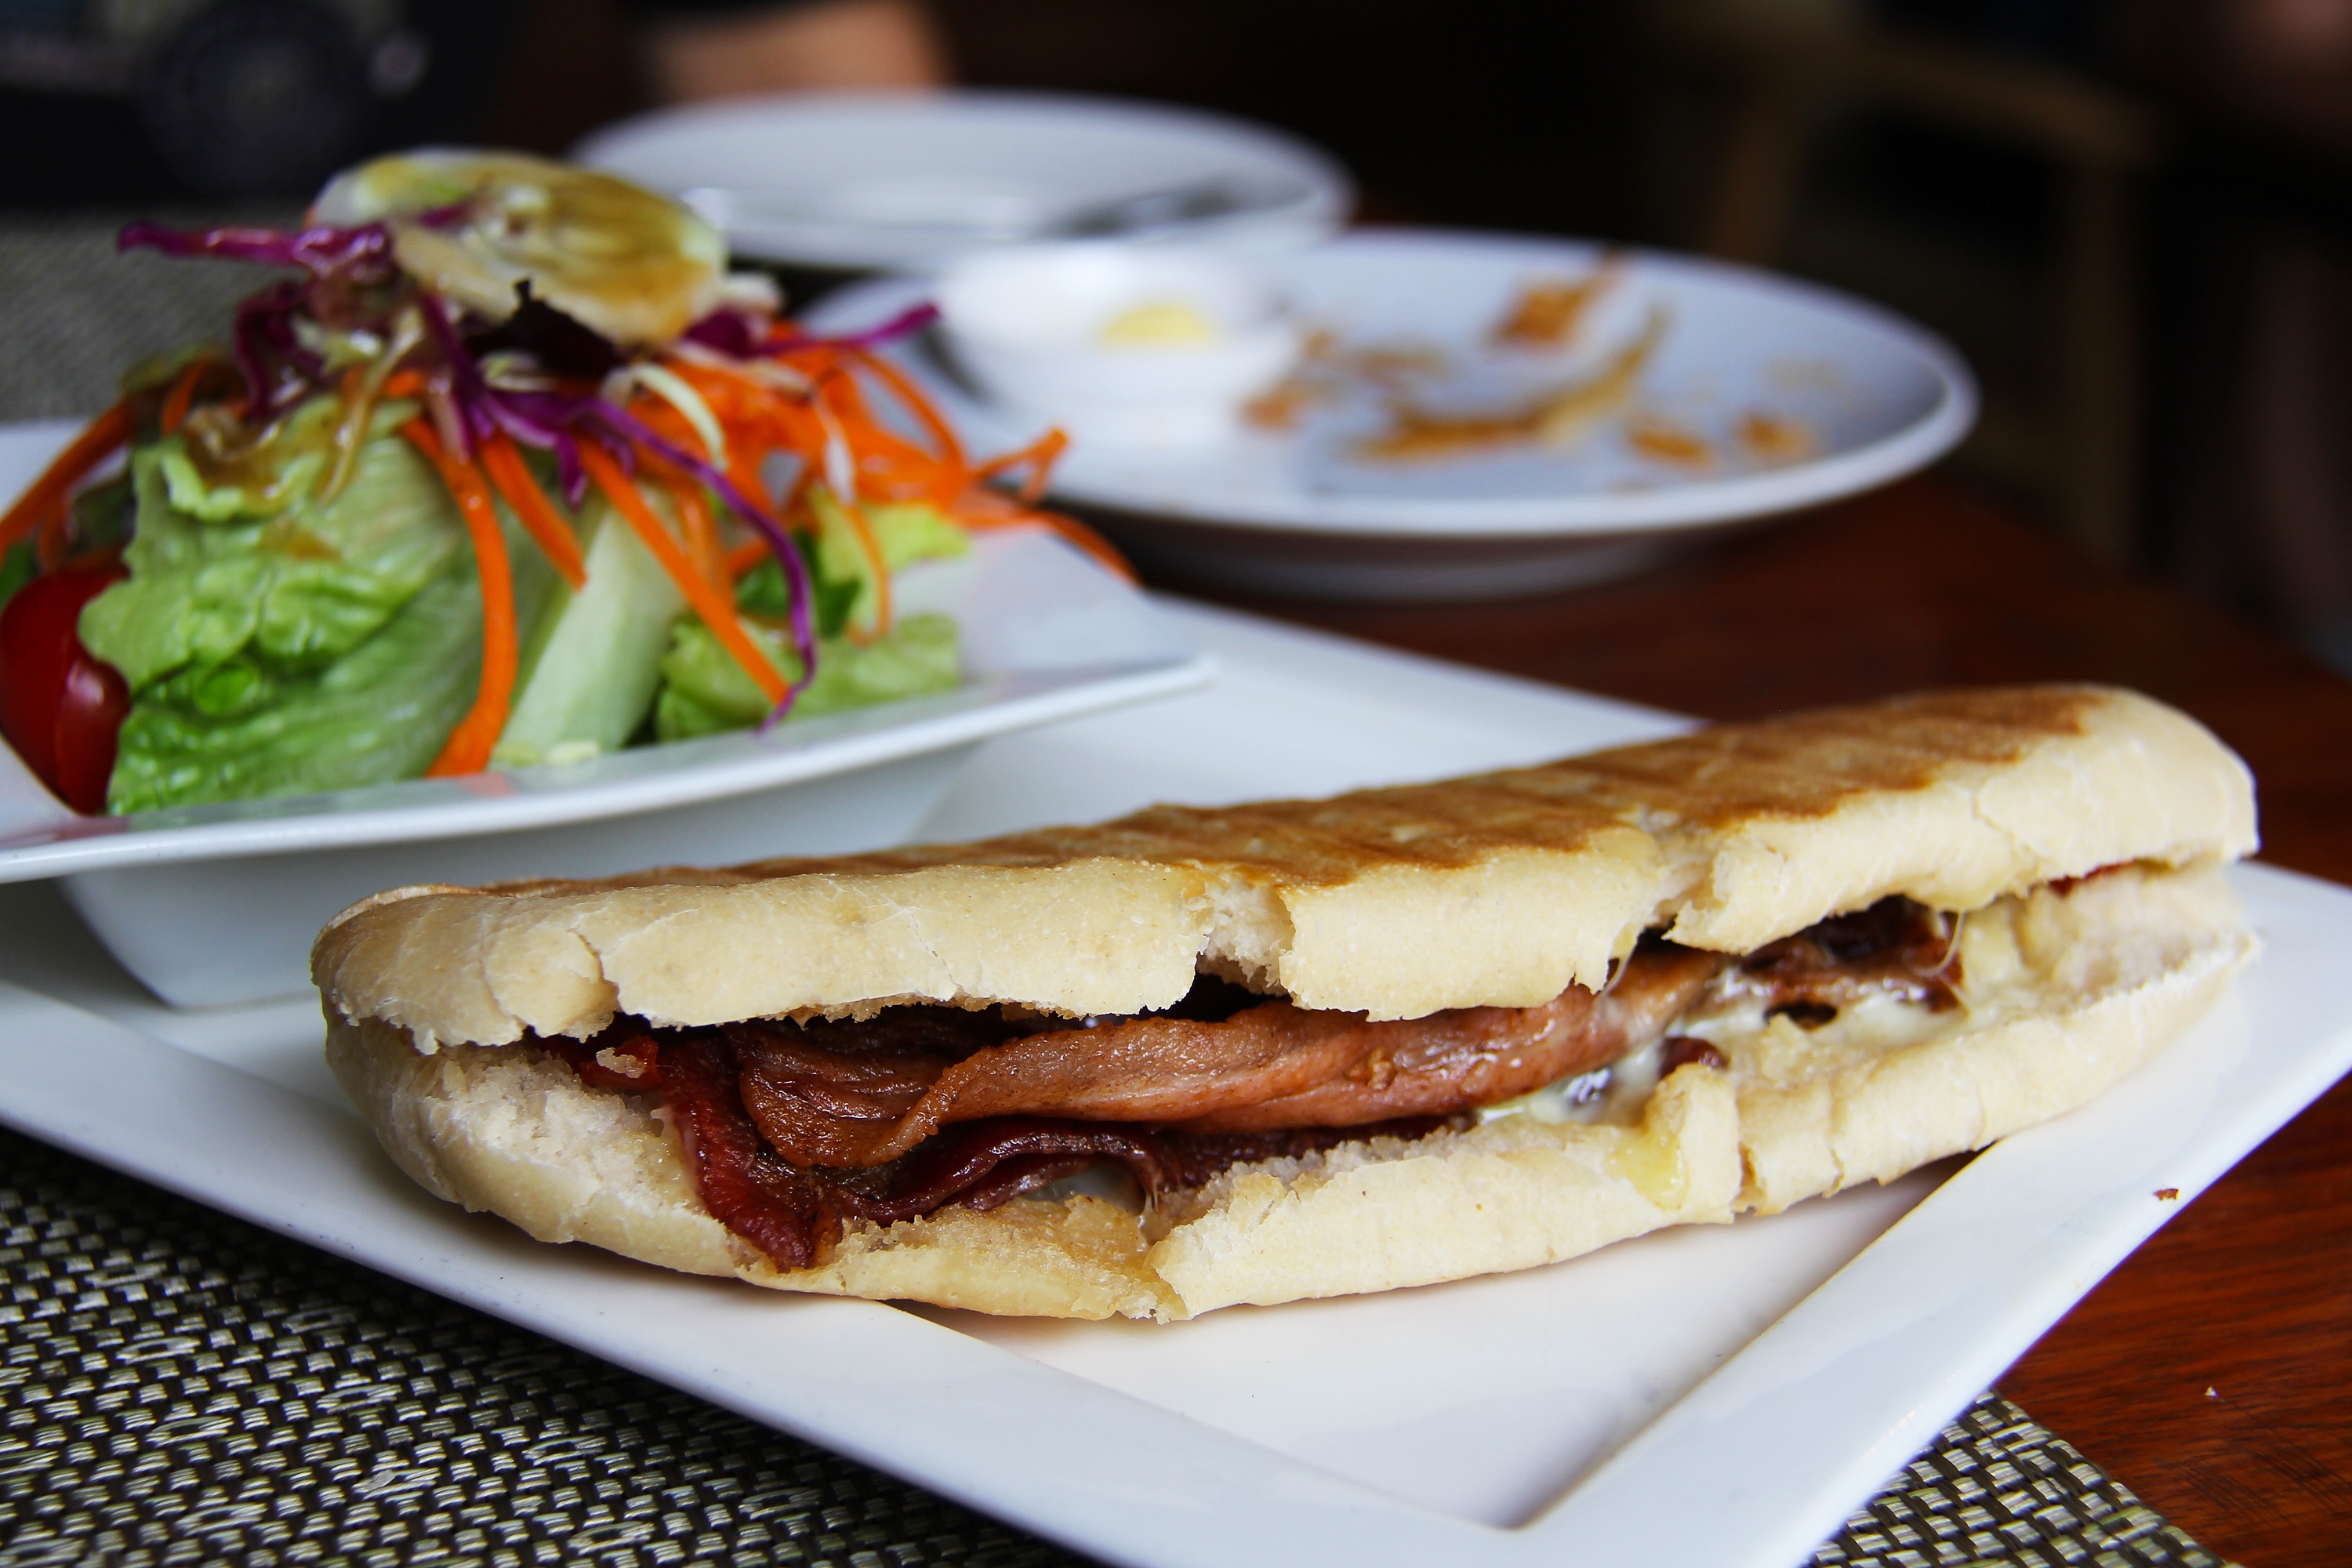
cafe, coffee, tea, travel, dish, meal, food, fresh, asia, breakfast, croissant, meat, cuisine, cake, pastry, bakery, burger, sandwich, panini, culture, local, yummy, breads, breakfast sandwich, cheesesteak